London Youth Games

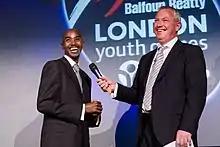
Mo Farah at the 2010 Hall of Fame

The London Youth Games Hall of Fame was established in 2009. It is made up of former competitors who have progressed from the London Youth Games to the world stage.